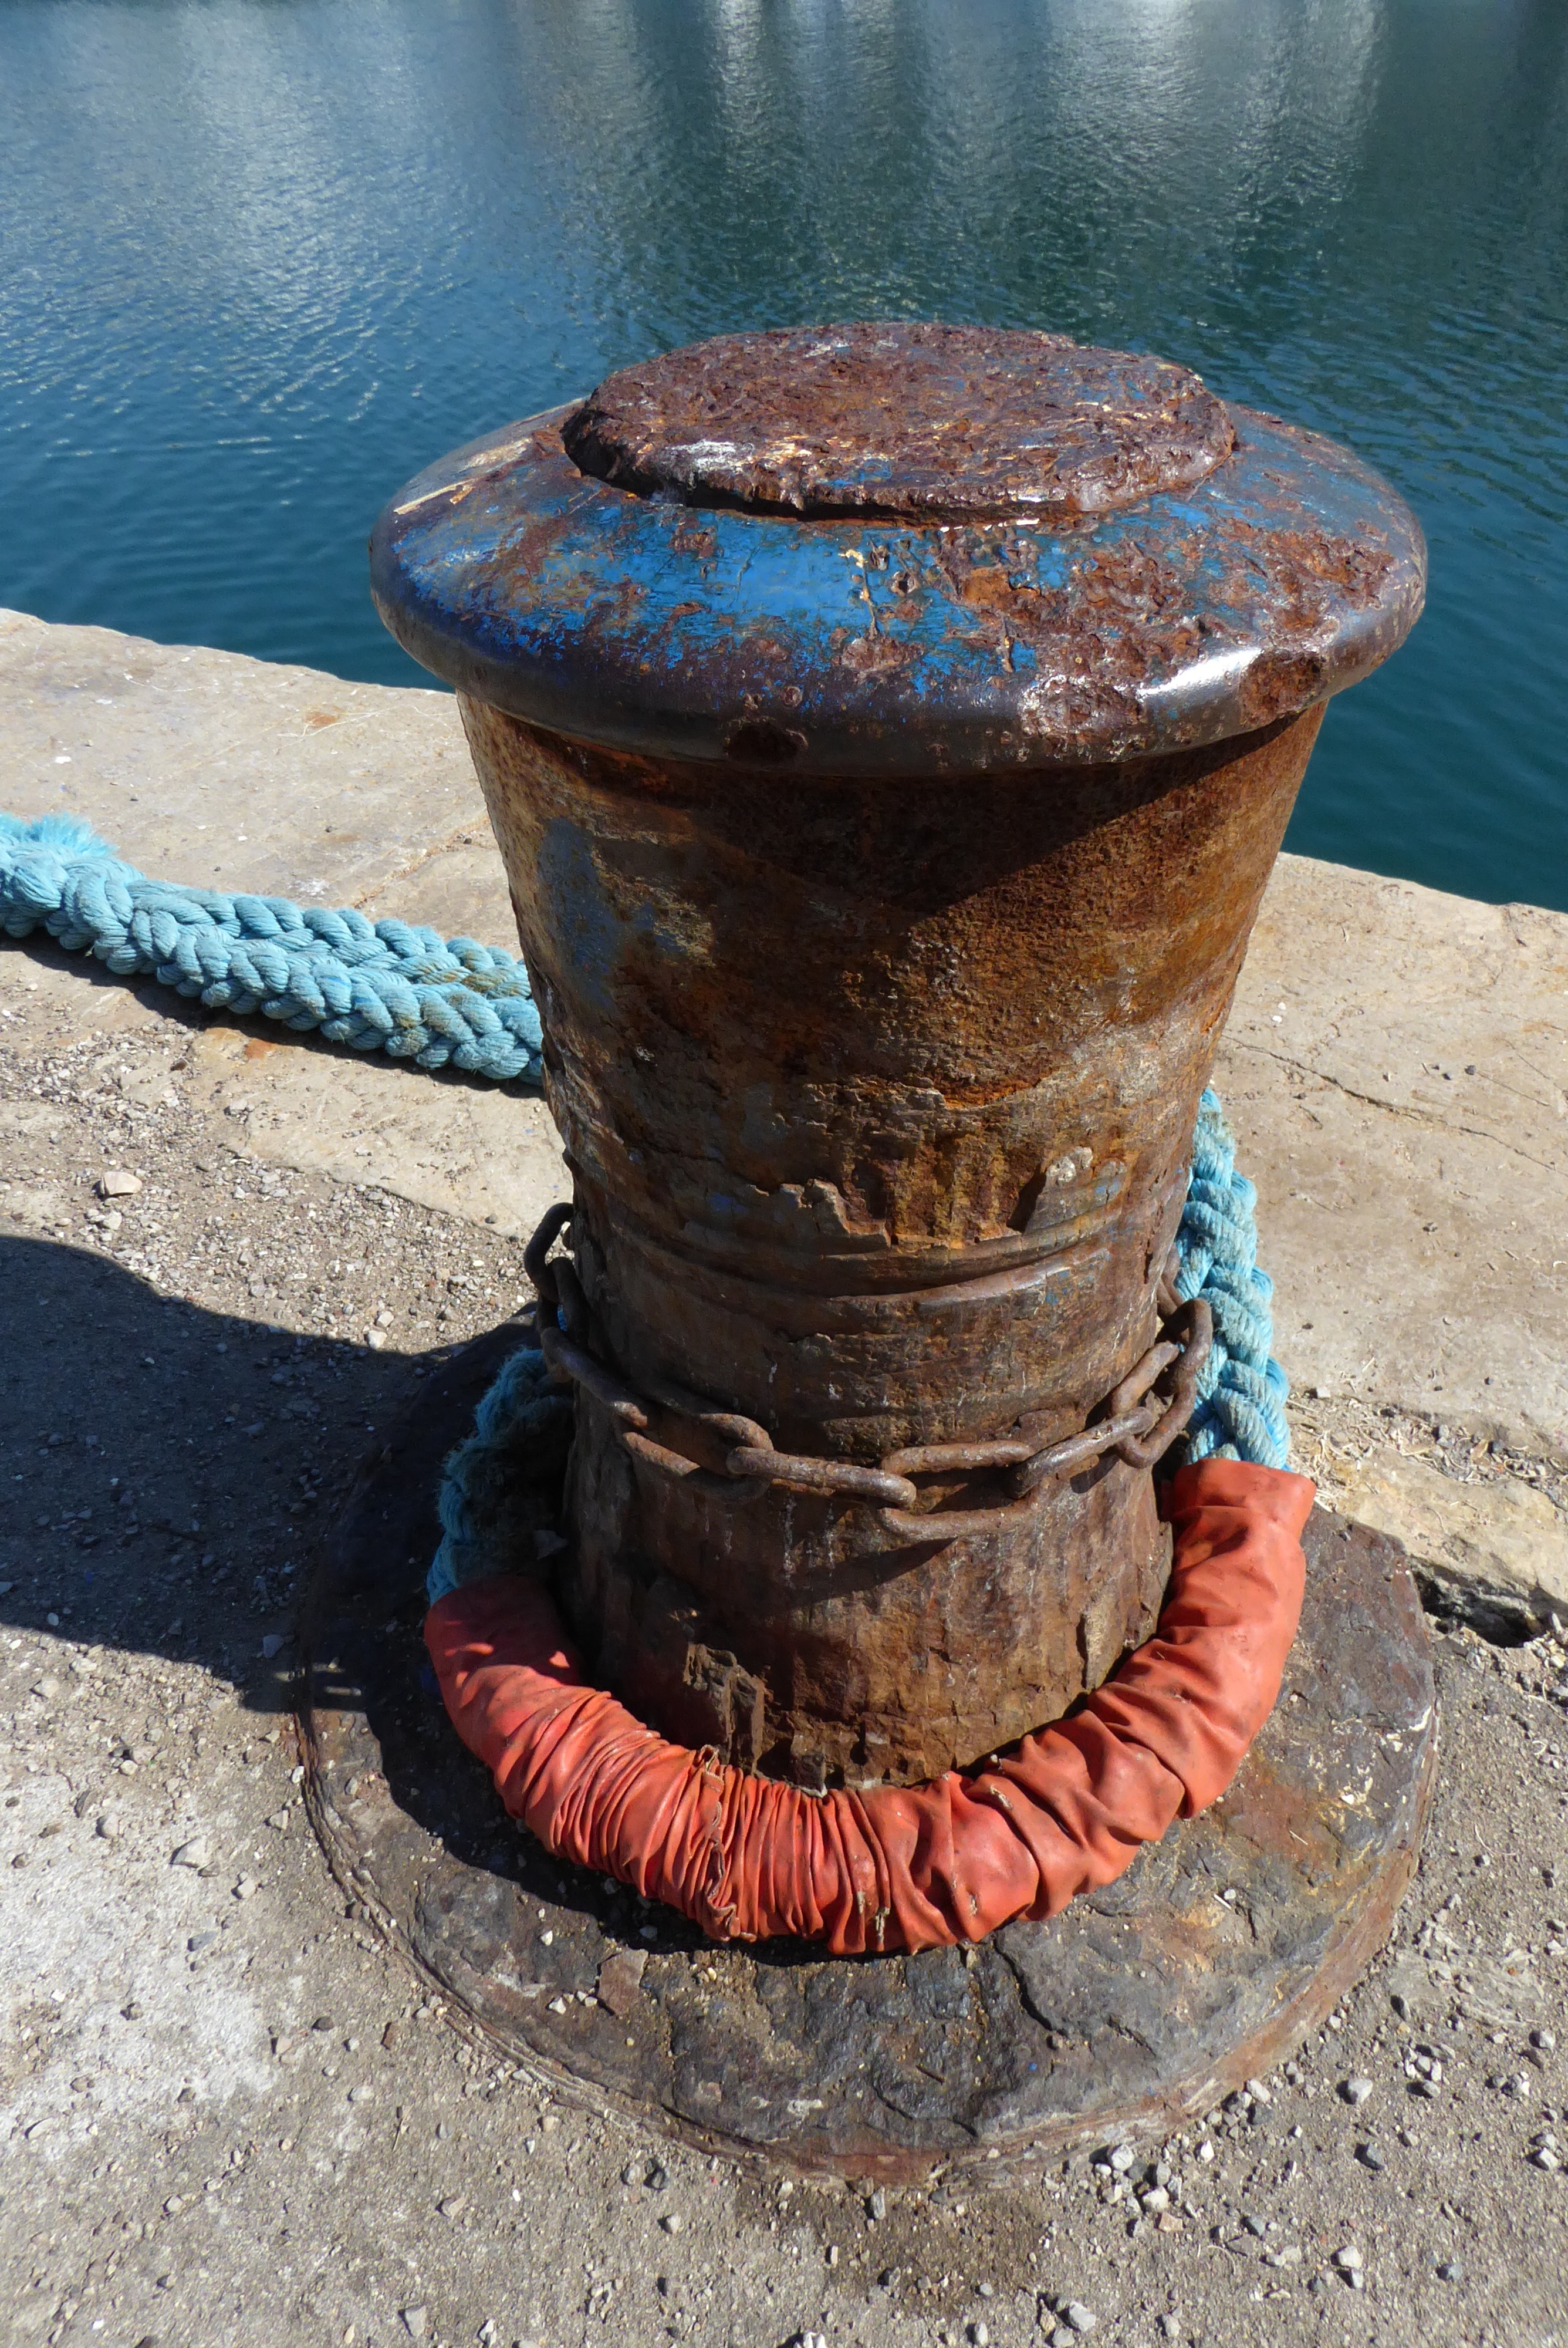
water, rope, wood, wheel, ship, summer, cable, blue, port, art, fountain, water feature, quay, south of france, sete, tros, man made object